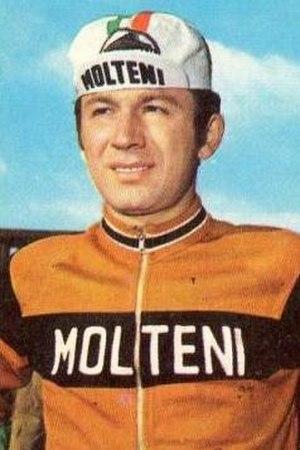
Pierfranco Vianelli est un ancien coureur cycliste italien. Il a notamment été champion olympique sur route lors des Jeux olympiques de 1968.